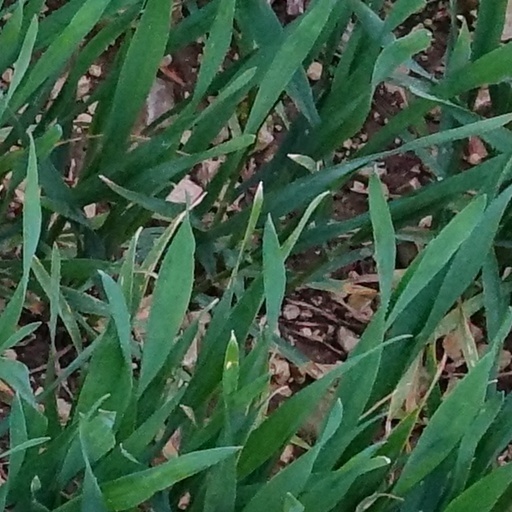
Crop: wheat